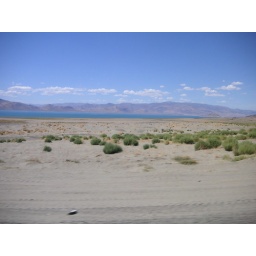
On the road home from Burning Man, Sept 2006, near Pyramid Lake